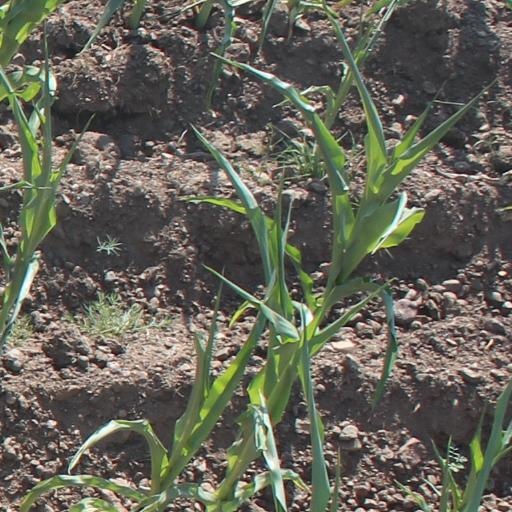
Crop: maize; corn